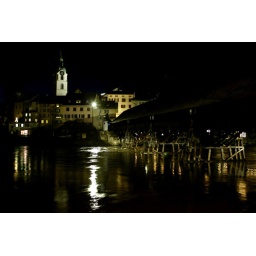
old olten view( the medieval part / very small )with wooden bridge over thesilent aare river